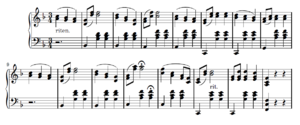
Histoires de la forêt viennoise ou Légendes de la forêt viennoise est une célèbre valse composée par Johann Strauss II en 1868, référencée sous l'opus 325.